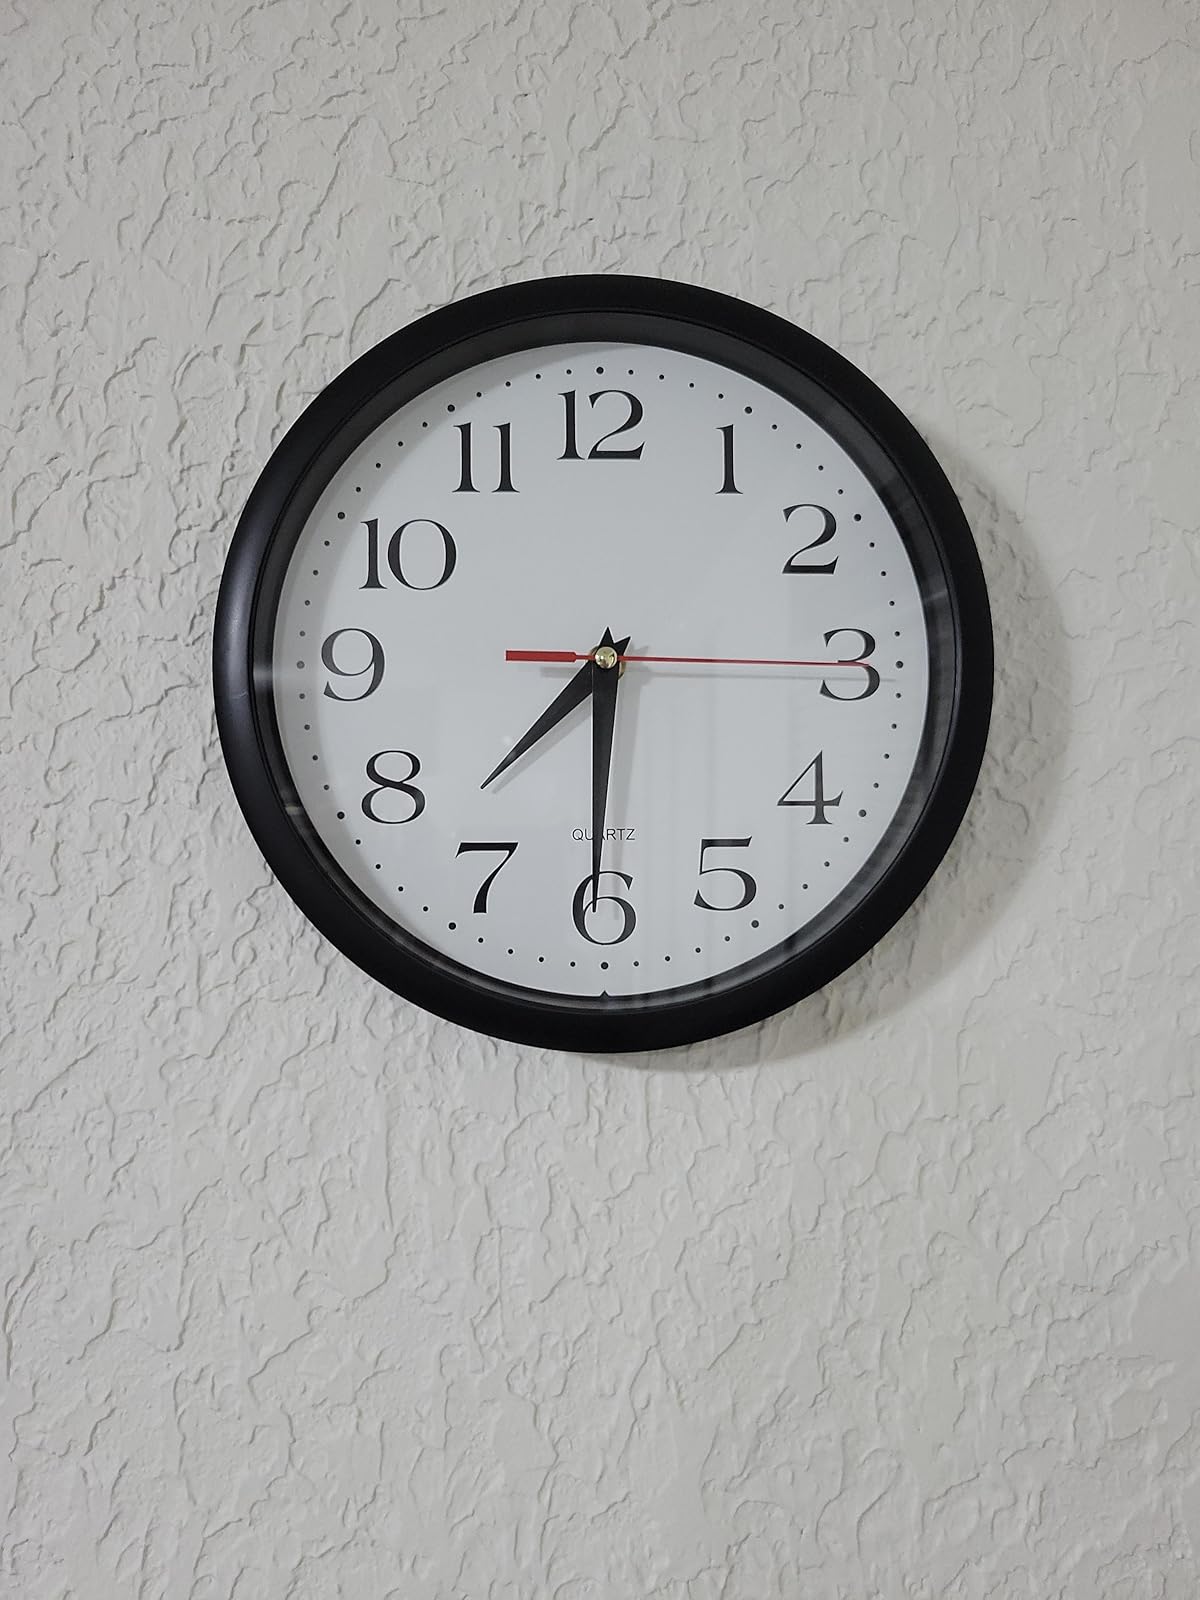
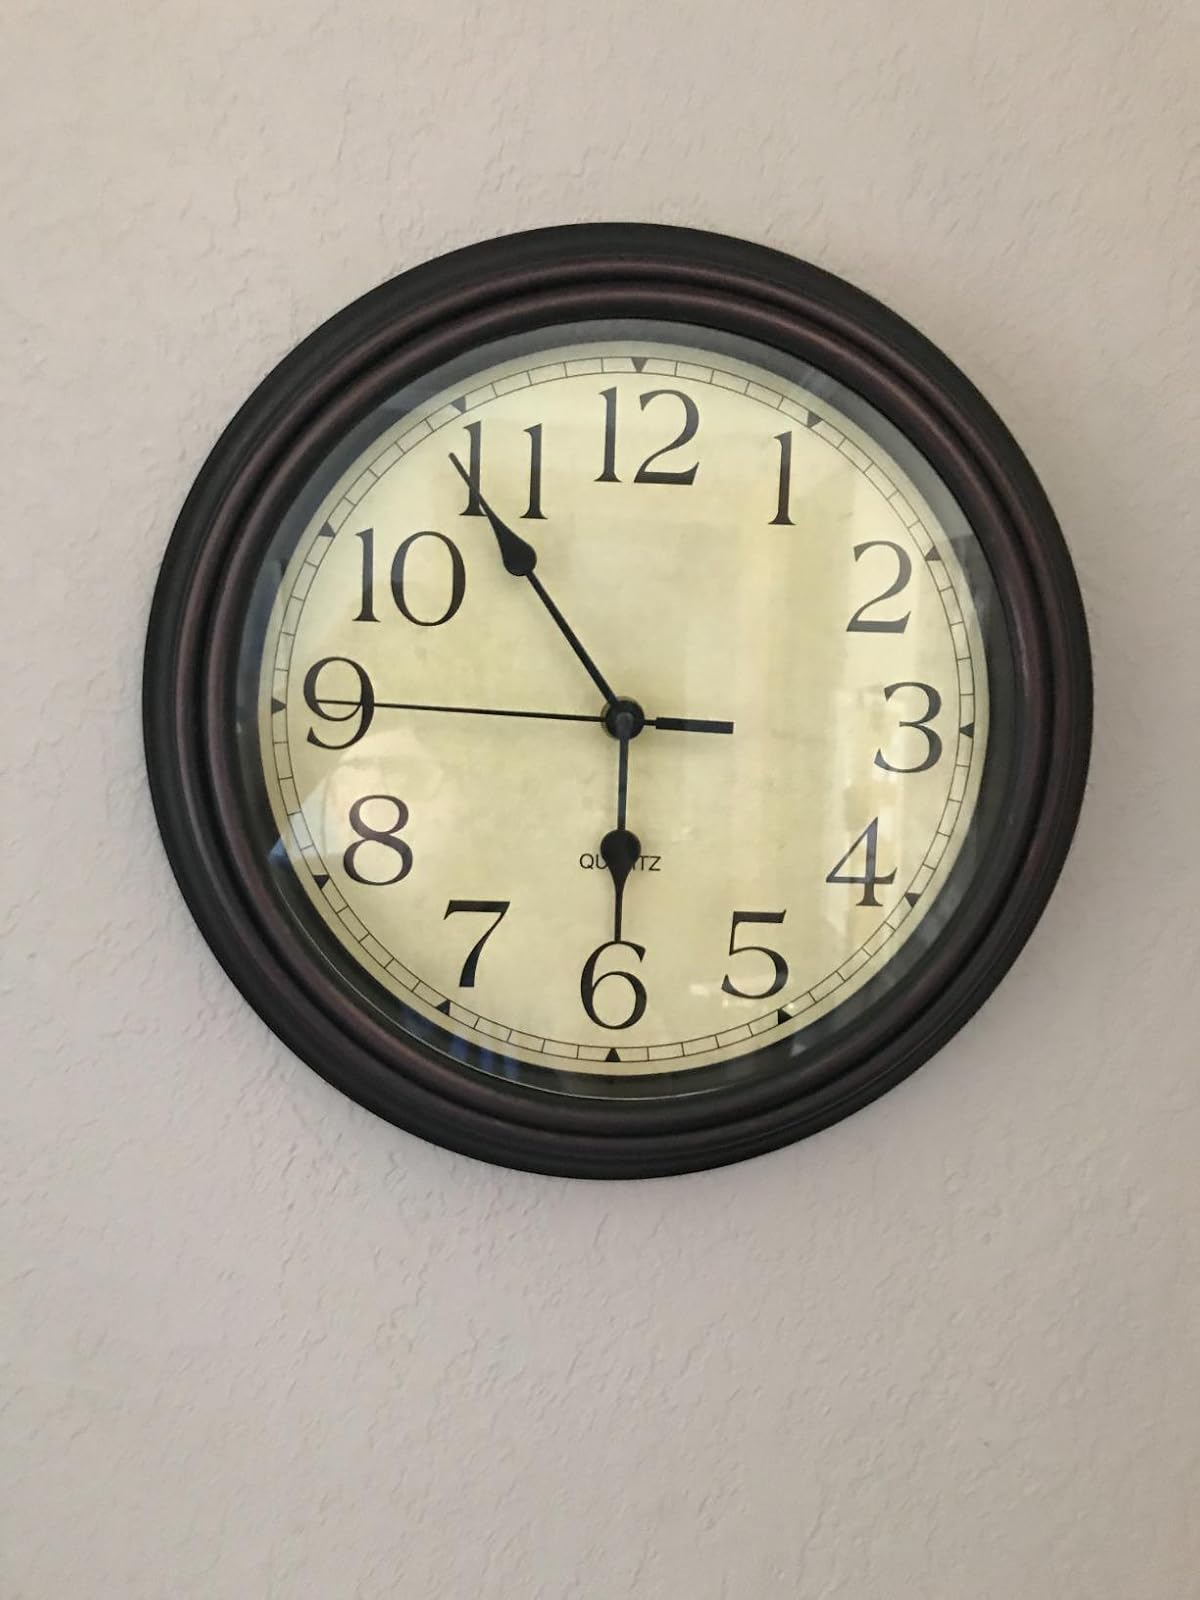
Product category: clock
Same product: no